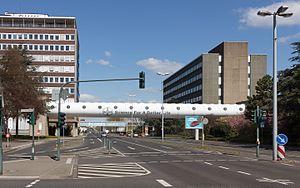
Bayer AG est une société pharmaceutique et agrochimique allemande fondée en 1863 à Barmen, notamment par Friedrich Bayer et Johann Friedrich Weskott, dont le siège social est à Leverkusen, Rhénanie-du-Nord-Westphalie en Allemagne. Bayer développe des médicaments, des produits de santé sans ordonnance, des produits vétérinaires et des produits phytosanitaires pour l’agriculture.
Leverkusen est une ville-arrondissement en Rhénanie-du-Nord-Westphalie, Allemagne. Elle est située sur la rive orientale du Rhin, à mi-chemin entre Cologne et Düsseldorf. La ville occupe une superficie d'environ 78,87 km².